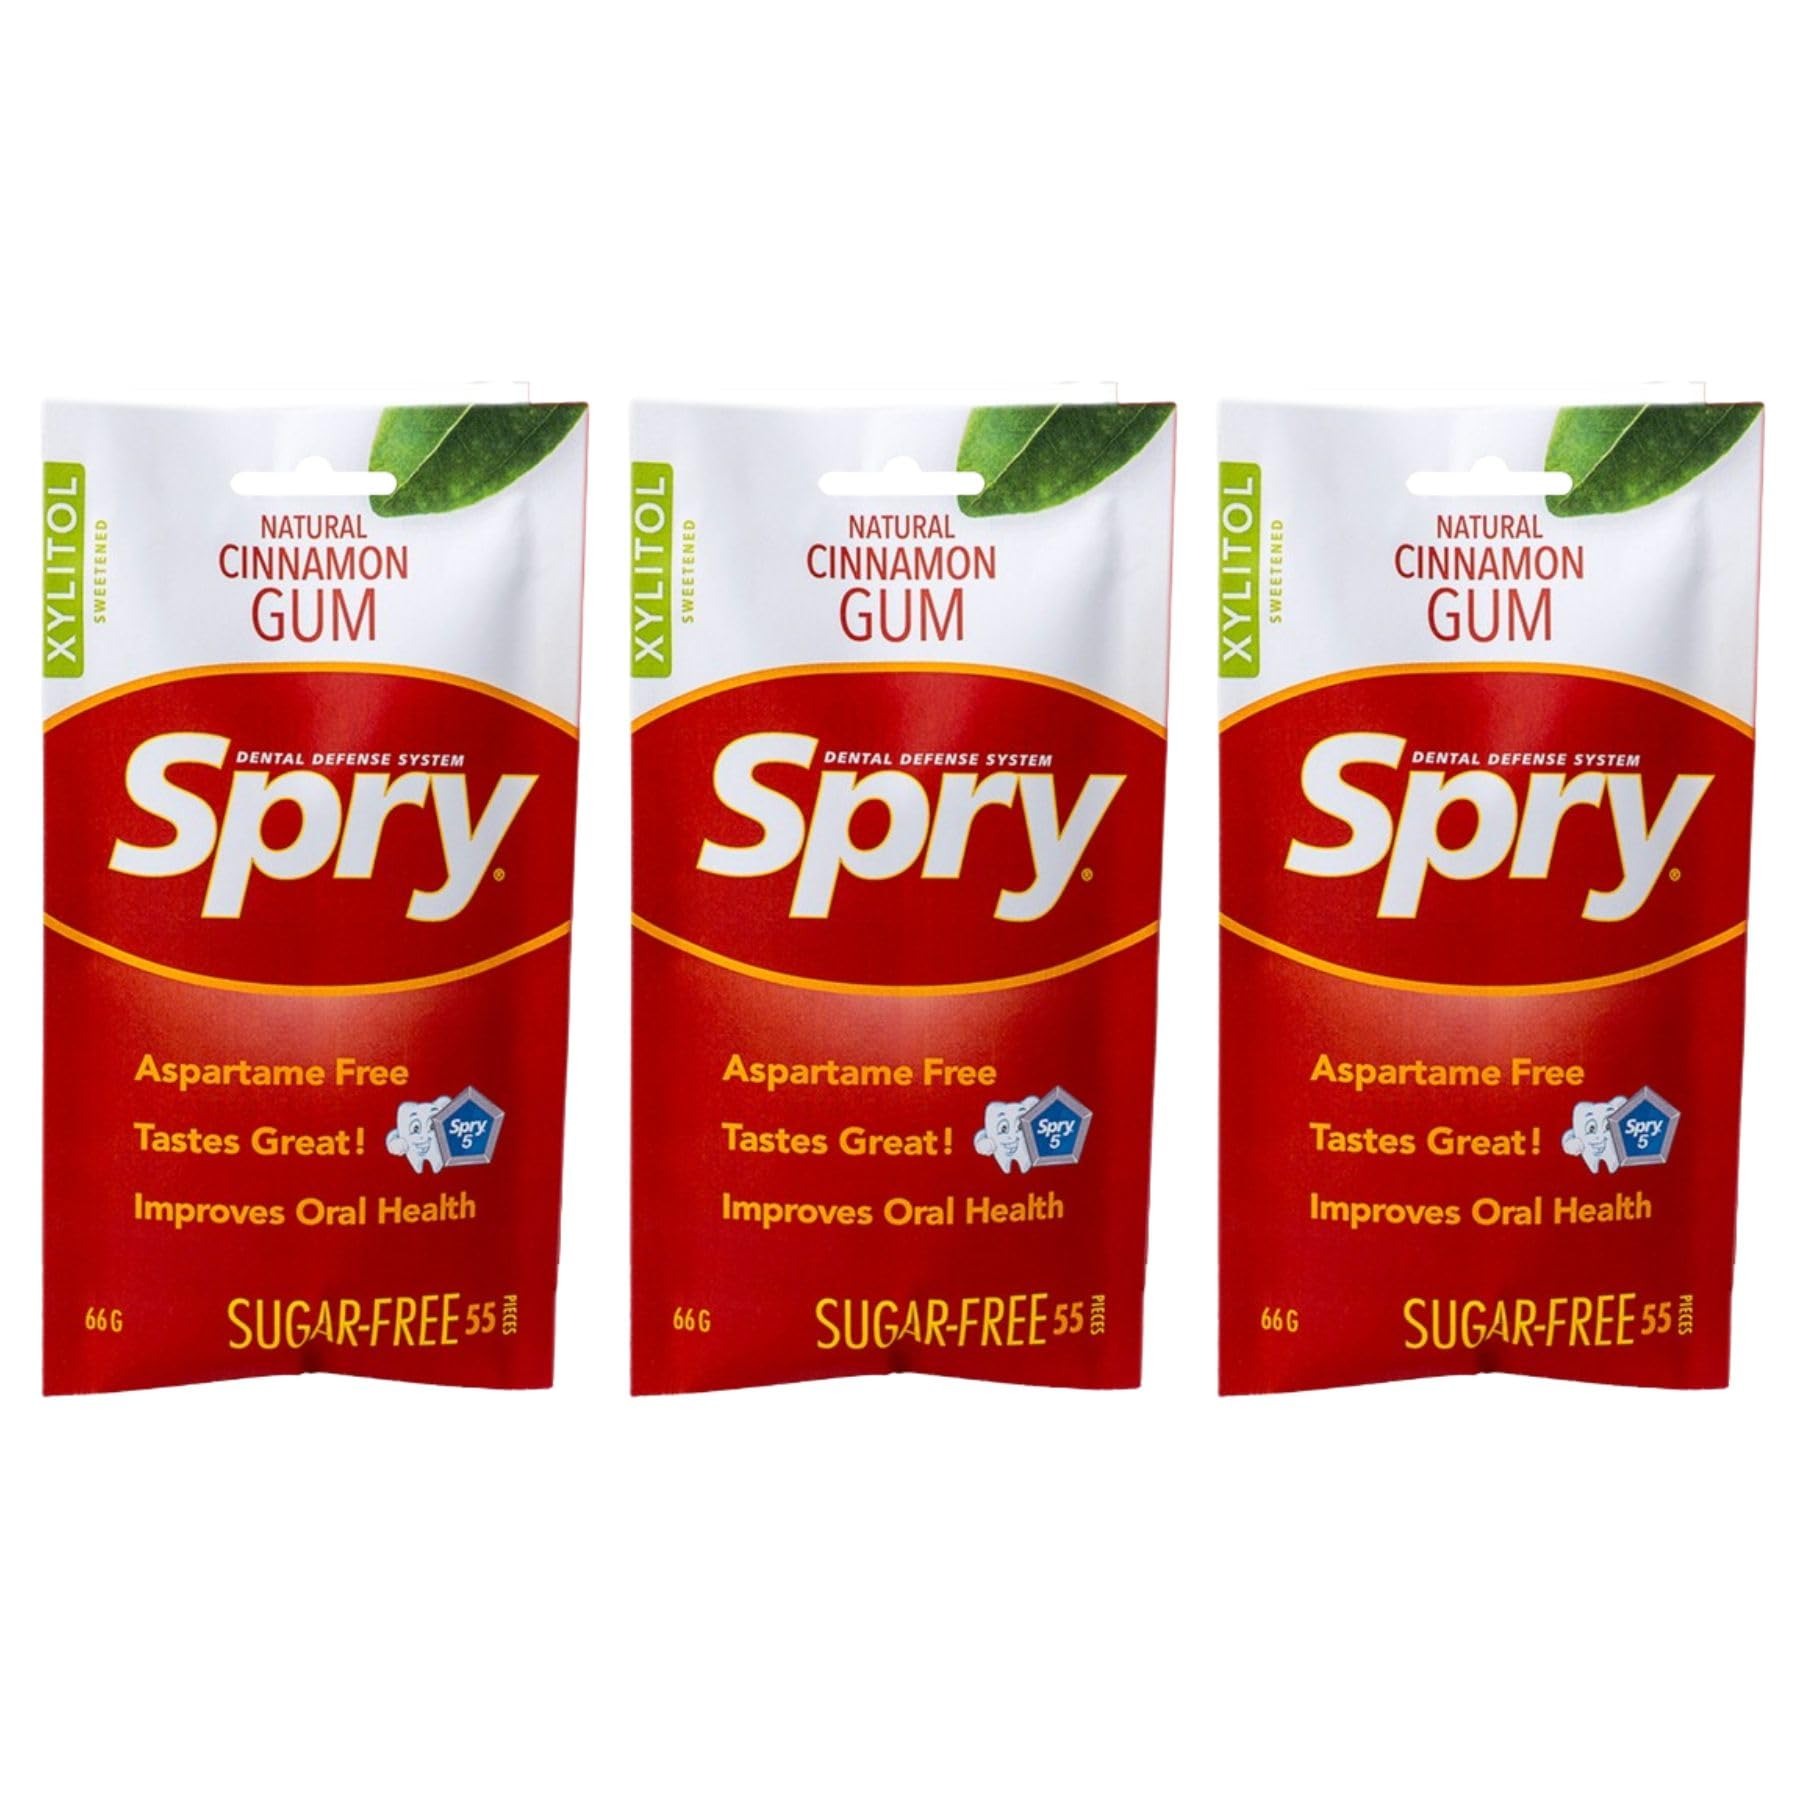
Item Name: Spry On The Go Fresh Natural Xylitol Chewing Gum Dental Defense System - Aspartame-Free, Sugar-Free, Non-GMO (Cinnamon, 55 Count - Pack of 3)
Bullet Point 1: ON THE GO CINNAMON GUM: Spry Cinnamon gum will help to keep you breath smelling fresh and is moisturizing for your mouth. It’s the ideal freshen up gum that is also good for your teeth. Our gum is conveniently packed so you can stay fresh on the road, at work, or with your friends. The natural Cinnamon gives a blast of cool, refreshing flavor, which provides a nice alternative to other aspartame free gum.
Bullet Point 2: IMPROVES TOOTH DENTAL CARE: Clinical studies have shown that the use of xylitol on a daily basis may reduce the risk of tooth decay. Our Spry gum is part of an essential dental defense system that may also help fight off cavities. Xylitol is a natural ingredient that inhibits contaminants' ability to stick to your teeth. When contaminants can't stick, they can't colonize. Ask your dentist and hygienist about the amazing benefits of xylitol.
Bullet Point 3: SUGAR FREE XYLITOL GUM: Instead of corn syrup or sugar our gum is made with 100% xylitol. Xylitol sweetener is derived from the fibrous parts of plants, similar in taste to regular organic sugar. We use no filler, flow agents or other sugar additives. Xylitol is a natural sugar that tastes just like real sugar and a great choice when looking for sweetners and sugar alternatives.
Bullet Point 4: NON-GMO GLUTEN FREE NATURAL GUM: Unlike other packs of gum, Spry gum uses natural ingredients that are Non GMO and gluten free. Spry Xylitol gum is 40% lower in calories than other mint gum that contain regular sugars, but contains the same sweetness. It can be a great choice for using in foods and snacks, keto friendly foods or used in sugar support supplements.
Bullet Point 5: FIGHTS BAD BREATH: Use daily after meals and between normal brushes. For best results use Spry Cinnamon Gum with Spry Coolmint Toothpaste and Spry Coolmint Oral Rinse for a fresh breath.Spry Cinnamon Chewing Gum can help prevent bad breath caused by a poor pH balance, dry mouth, and the lack of saliva. Chewing xylitol gum after meals can increase your saliva output and help neutralize the acids that cause bad breath.
Product Description: Clinical trials have shown the benefits of chewing gum sweetened with Xylitol after meals and snacks. Xylitol is a five-carbon sugar alcohol that has nearly identical taste and bulk to table sugar (sucrose), but with amazing dental benefits! Not only does it have fewer calories and less effect than sucrose, but it also has the added benefit of inhibiting the creation of acid in the mouth. This minimizes the damage done to your teeth, as well as allows your teeth to heal (remineralize) at a faster rate. Xylitol also has a low glycemic index of 7, compared to sugar’s level of 83. It is recommended that you chew a piece of xylitol gum after every meal or snack for maximum benefit to your teeth as it may reduce the risk of decay in the tooth. Xylitol is recommended by dentists, medical doctors, periodontists, pediatricians, and many health organizations and health professionals worldwide as a sweetener for anyone concerned with dental health, upper respiratory health, and sugar consumption, in general. Products sweetened with xylitol create an unwelcome environment for contaminants; study after study has shown that they simply do not stick well to teeth in a xylitol-rich environment.
Value: 165.0
Unit: Count

Price: 27.99